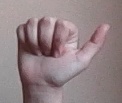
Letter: dhad